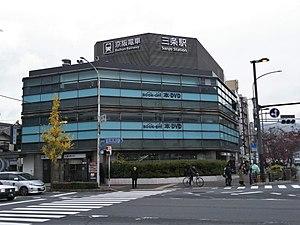
La gare de Sanjō est une gare ferroviaire de la ville de Kyoto au Japon. La gare est gérée par la compagnie Keihan.